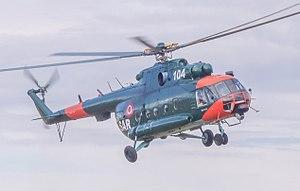
La force aérienne lettone est la composante aérienne des Forces armées lettones.